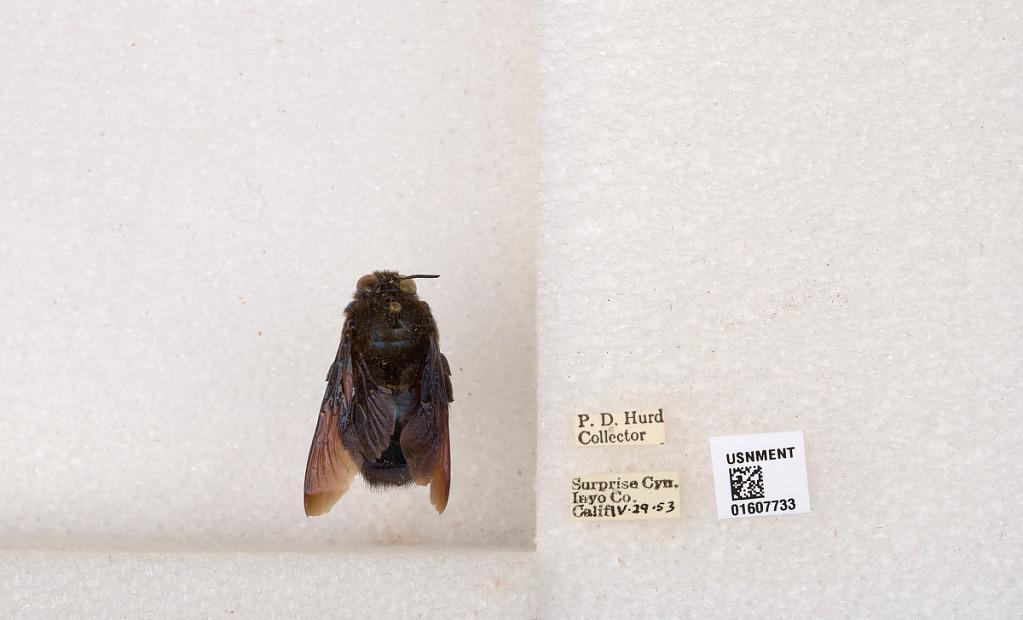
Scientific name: Xylocopa (Xylocopoides) californica arizonensis Cresson
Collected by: P. Hurd
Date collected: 1953-4-29
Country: United States
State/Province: California
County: Inyo
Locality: Surprise Canyon
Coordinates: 36.1005, -117.201